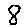
Label: 8